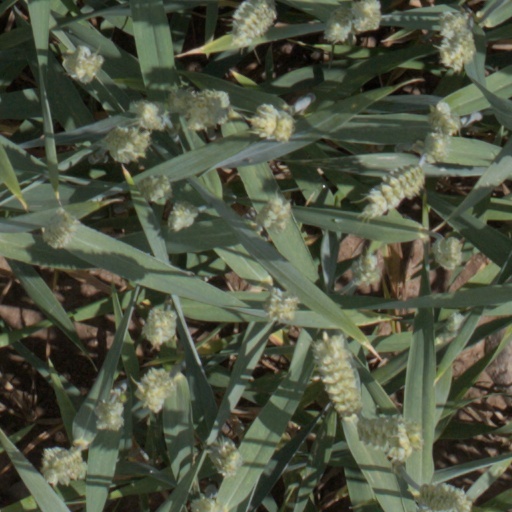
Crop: wheat